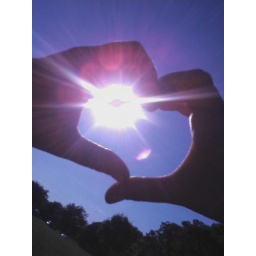
Katie Fenstermaker actually snapped this with her cell phone when we were lazing around during a field hockey game.